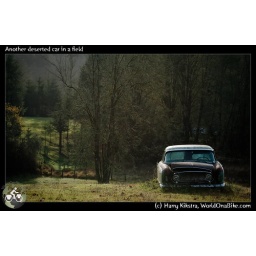
Another deserted car in a field